Jerri Bergström

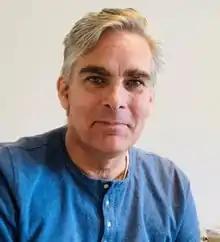

Jerri Bergström (born 12 March 1963) is a Swedish fencer. He competed in the épée events at the 1984, 1988 and 1992 Summer Olympics.